Apostolic Administration of Kazakhstan and Central Asia

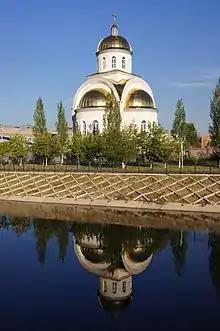
St. Joseph Greek Catholic church in Astana, capital of Kazakhstan

It was established on 1 June 2019 by Pope Francis for all the Byzantine Rite (mainly Ukrainian Greek Catholic) parishes. The circumscription encompasses Kazakhstan and others four Central Asia states. The Holy Protection of the Mother of God church, that is located in Karaganda, in Kazakhstan, become as the Cathedral.